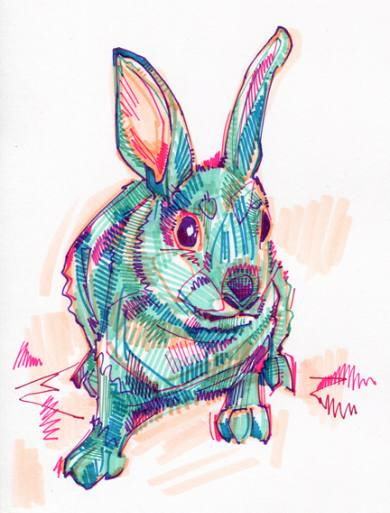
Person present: No